H. L. Hunley

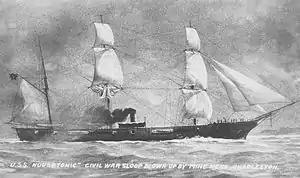
"USS Housatonic"

"Hunley" made her only attack against an enemy target on the night of 17 February 1864. The target was United States Navy ship, USS "Housatonic", a wooden-hulled steam-powered screw sloop-of-war with 12 large cannons, which was stationed at the entrance to Charleston, about offshore. "Hunley" happened to be on patrol around that area at the time. Helmed by Lieutenant George E. Dixon with a crew of seven and desperate to break the naval blockade of the city, H. L. Hunley successfully attacked "Housatonic", ramming "Hunley's" only spar torpedo against the enemy's hull. The torpedo was detonated, sending "Housatonic" to the bottom in three minutes, along with five of her crewmen. "Hunley" and her crew went missing after the attack. They would not be found for over 100 years.